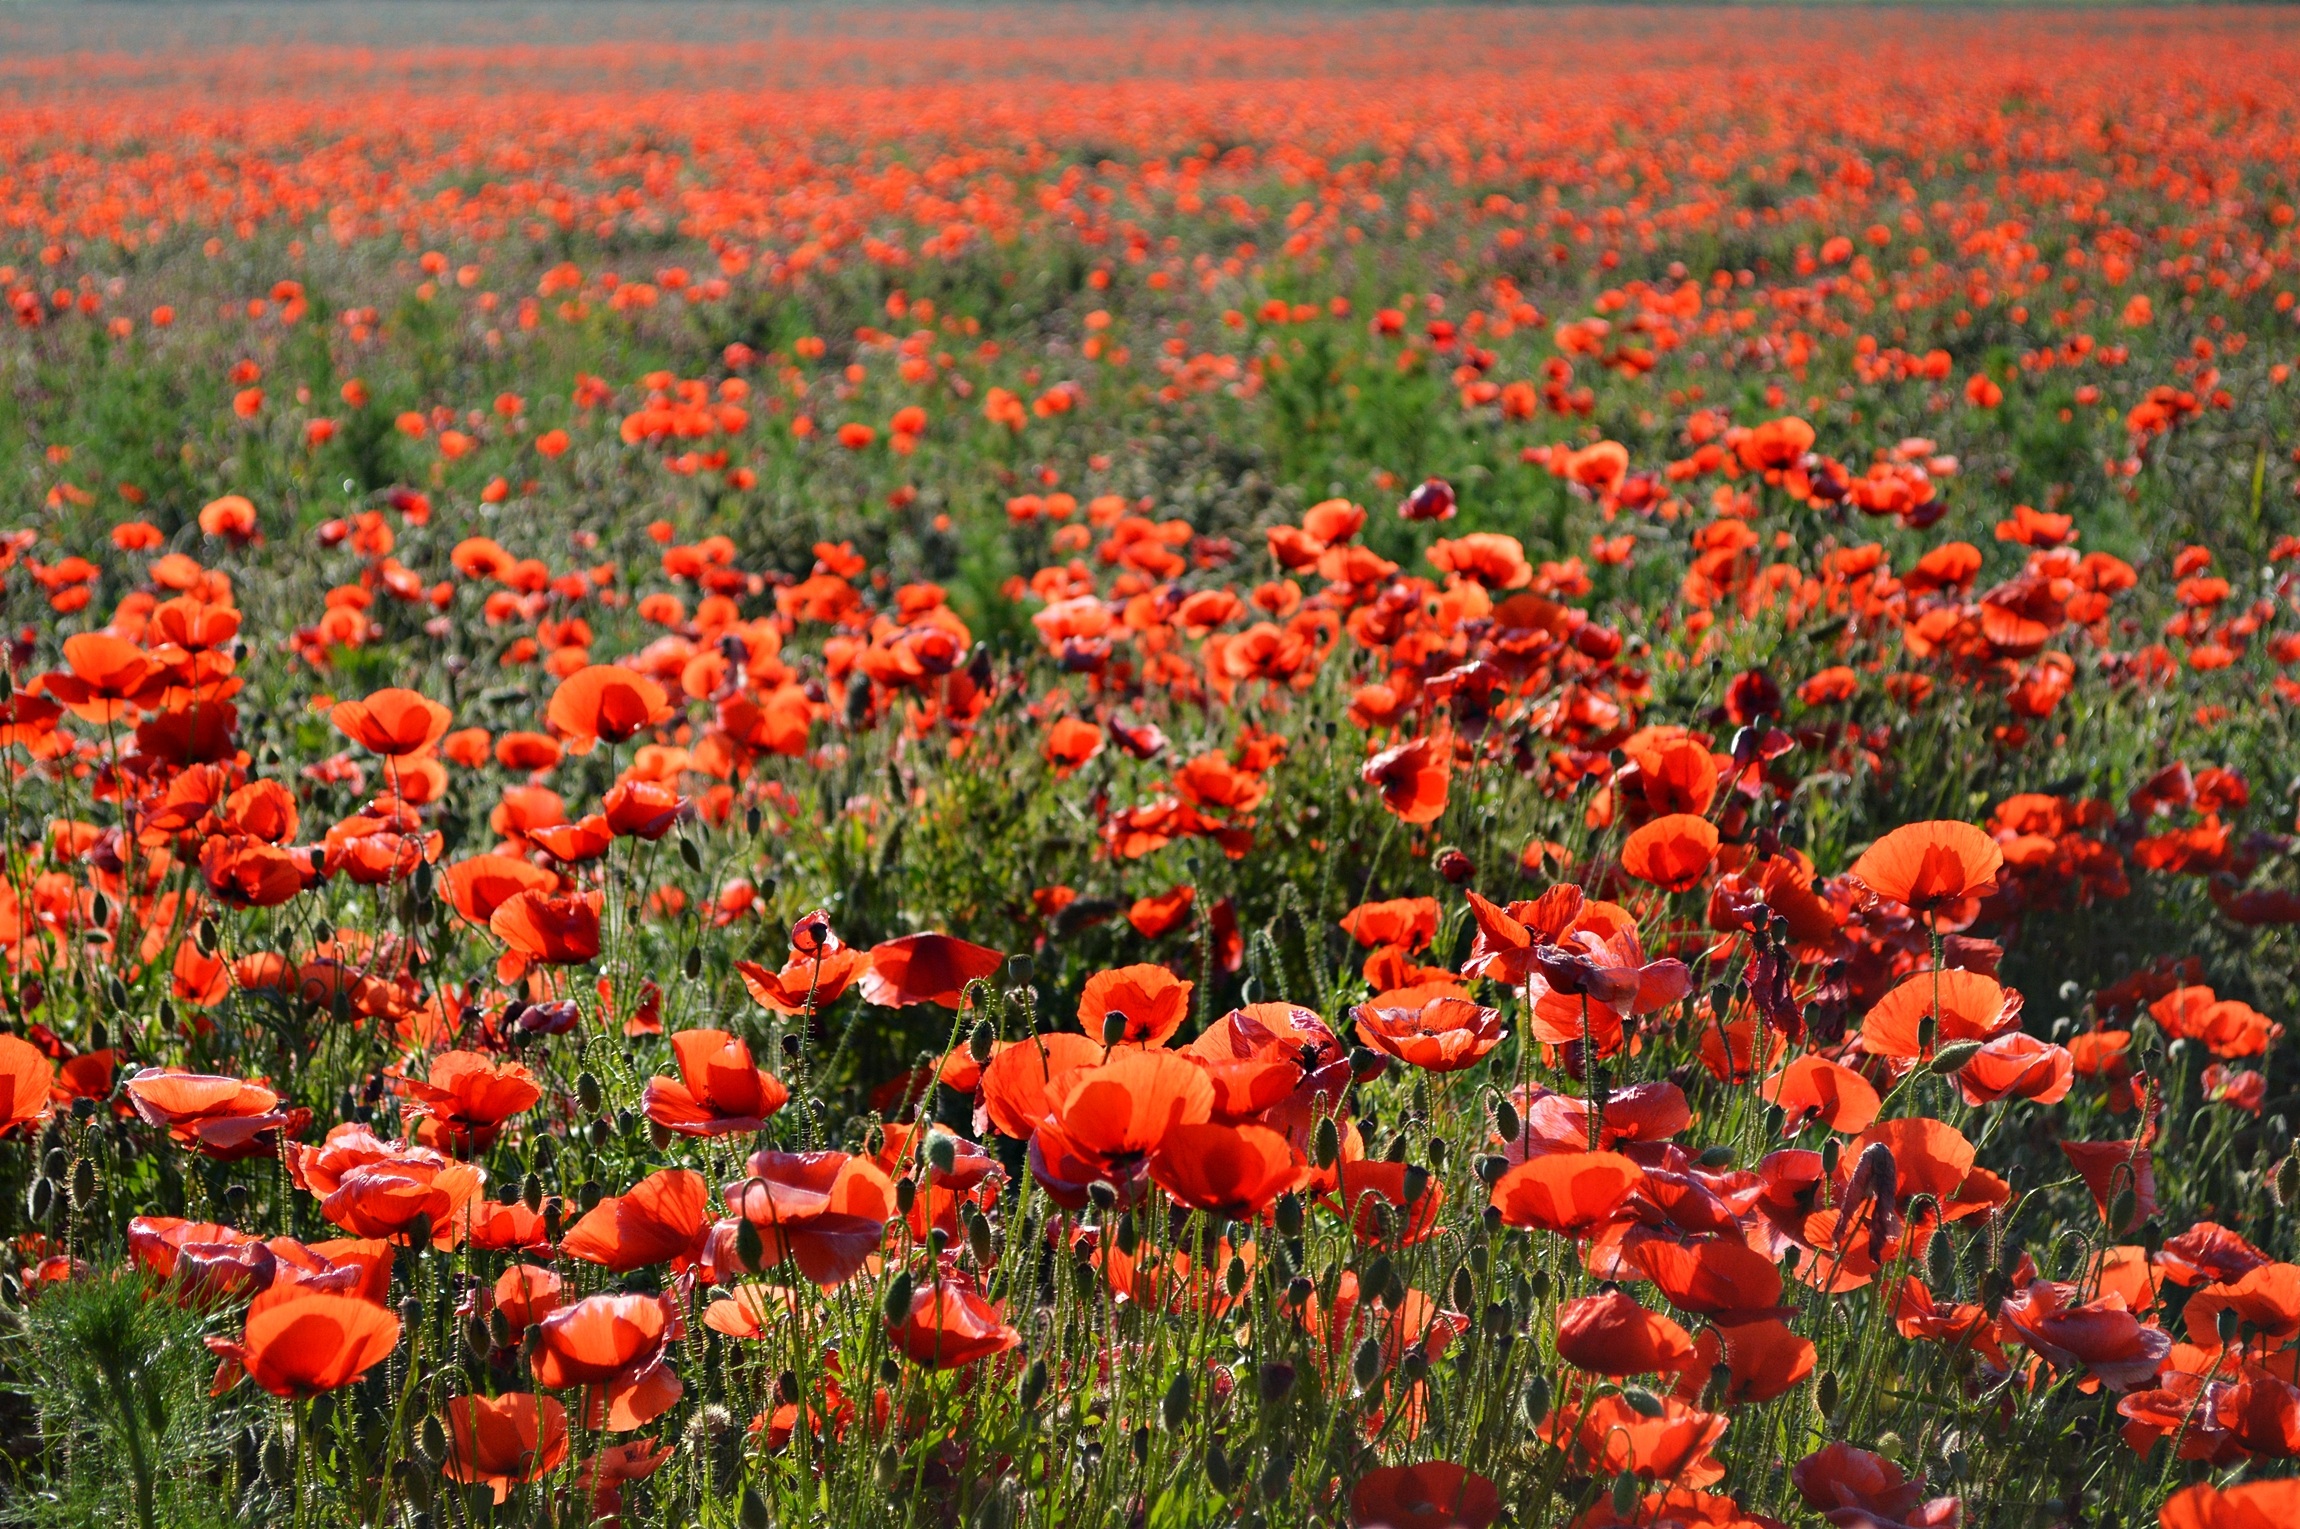
plant, field, meadow, prairie, flower, summer, red, flora, wildflower, wild flowers, red poppy, grassland, poppy, poppies, coquelicot, meadow flower, flowering plant, summer plants, annual plant, land plant, poppy family